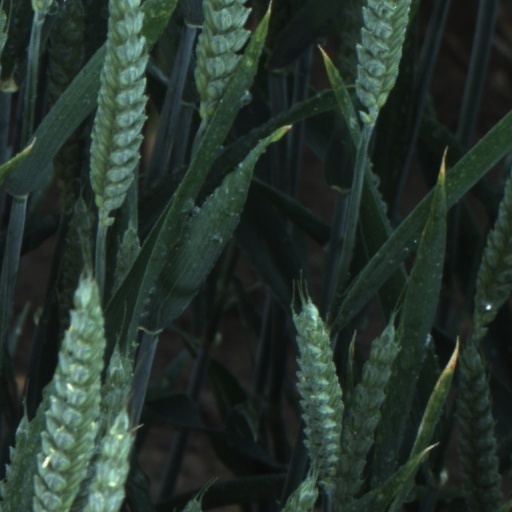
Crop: wheat